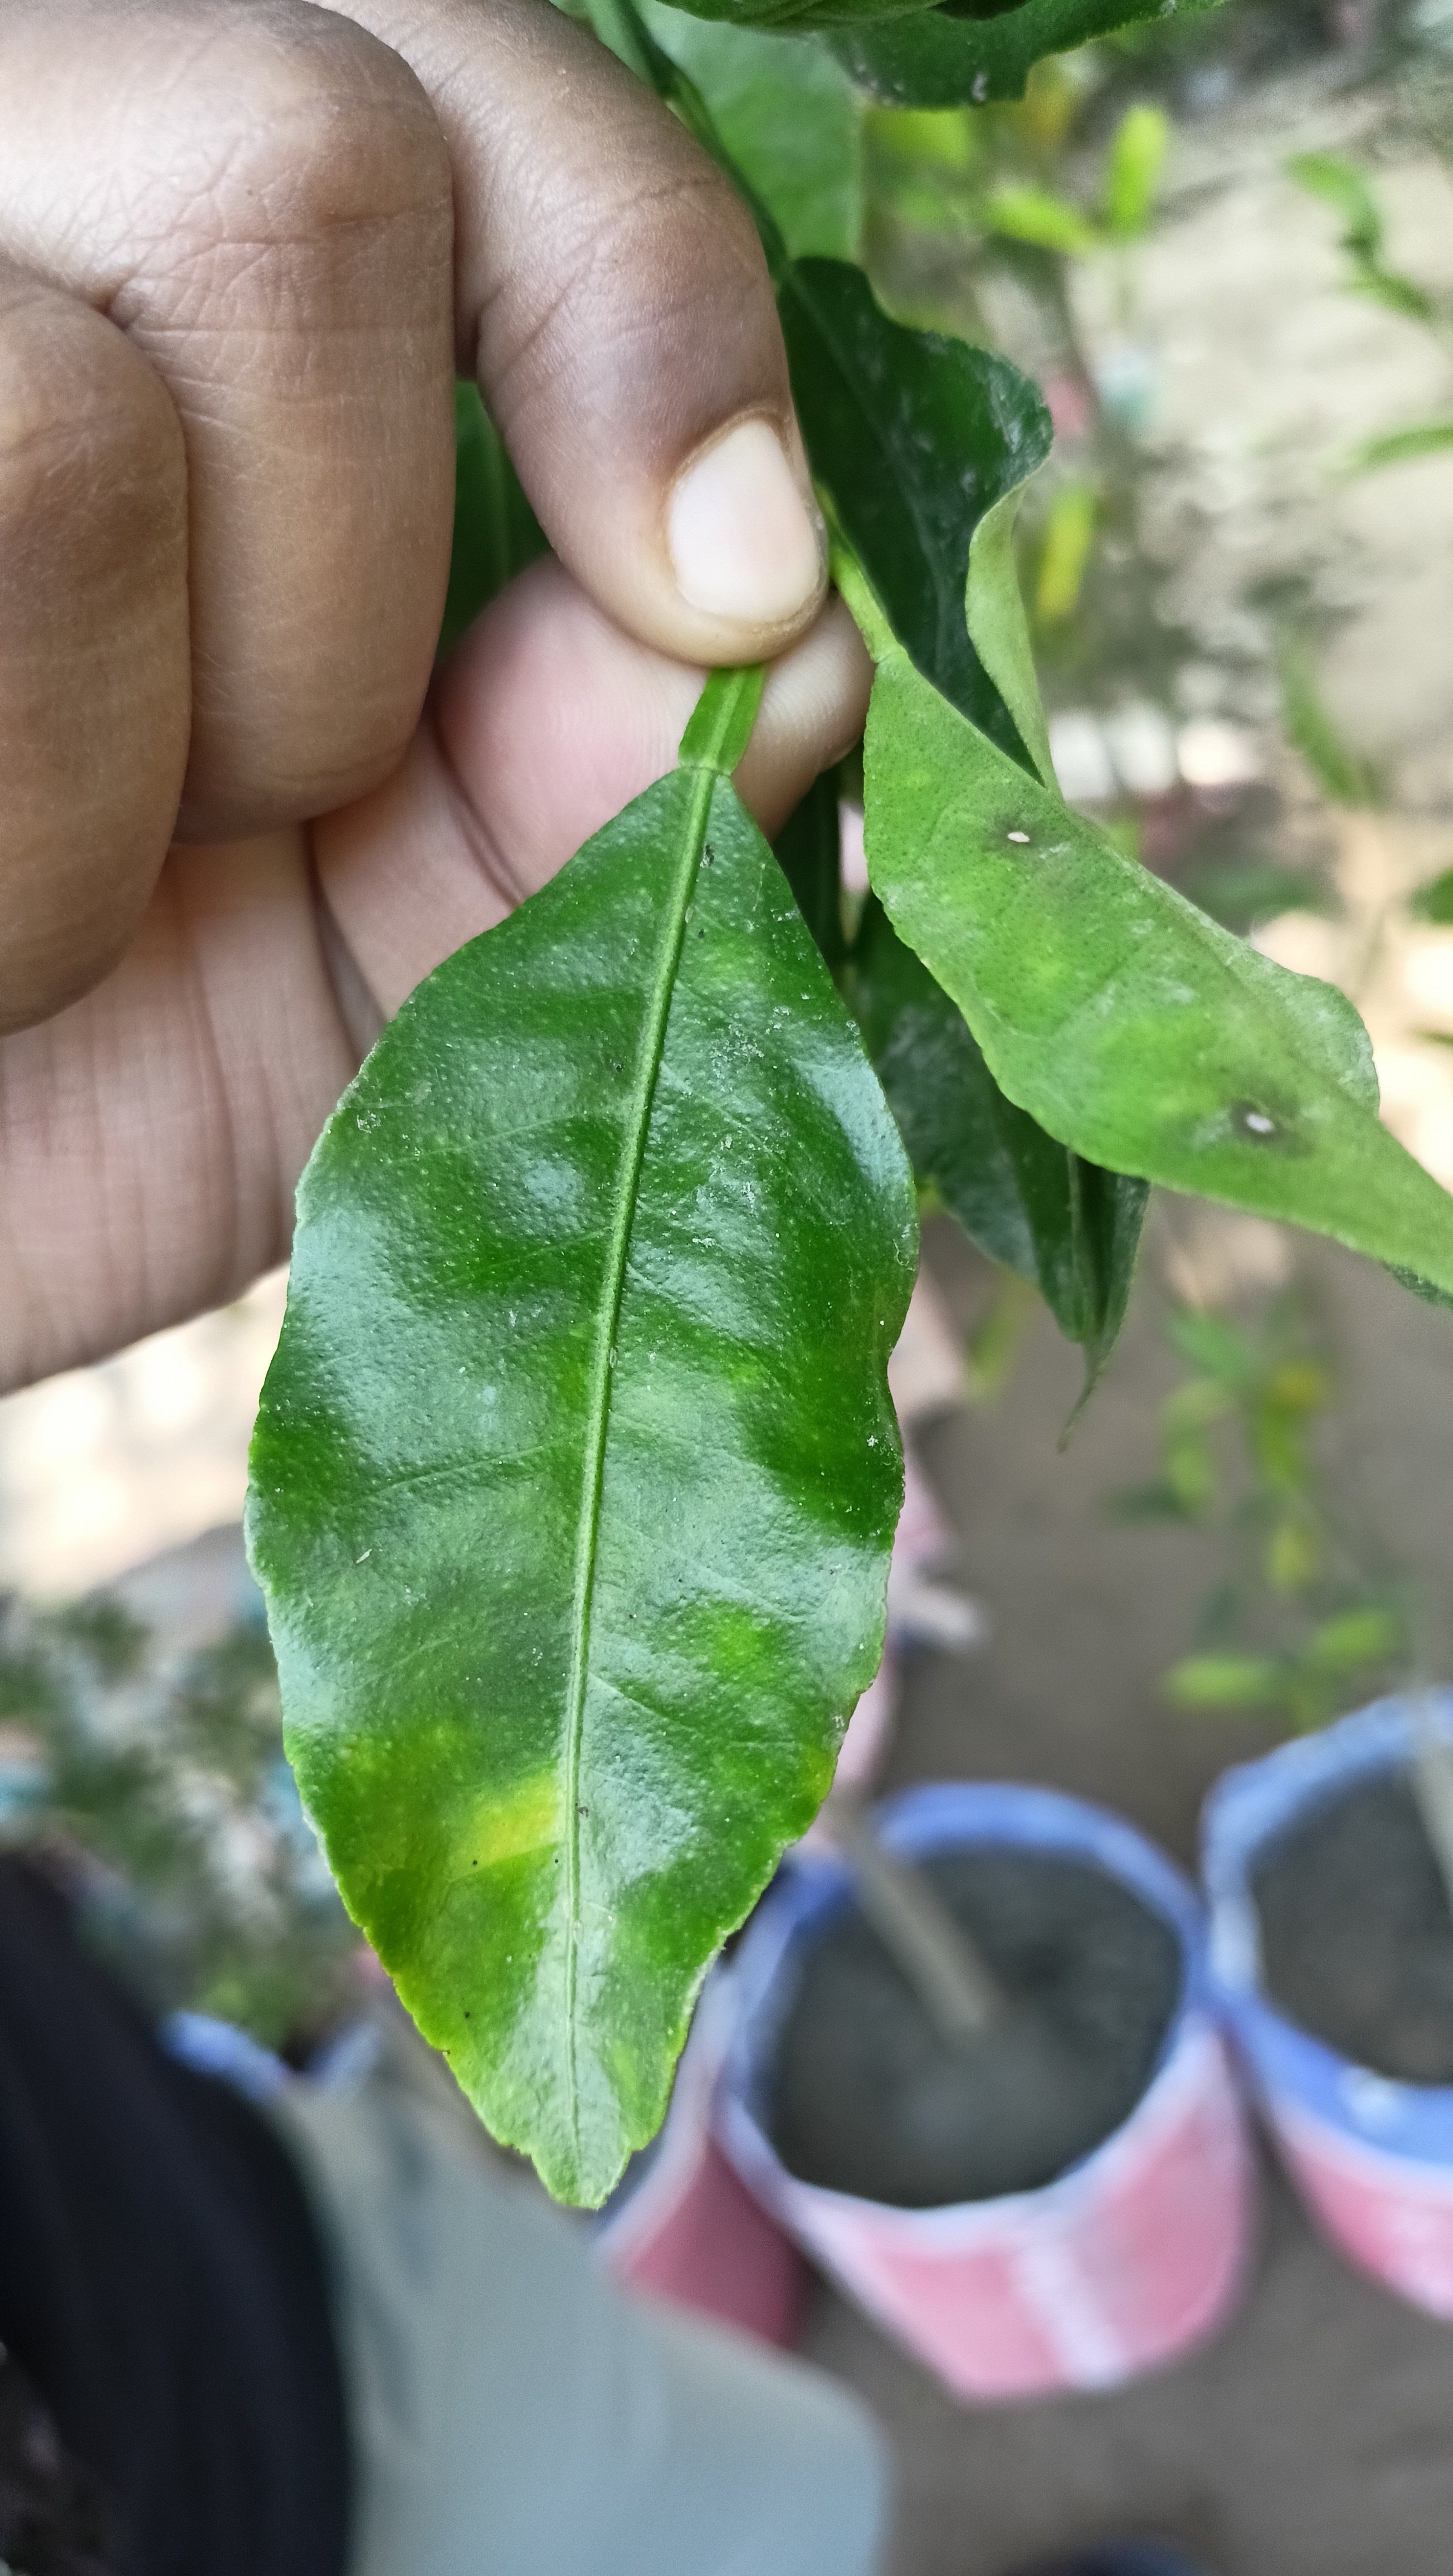
Mandarin leaf variety: Darjeling